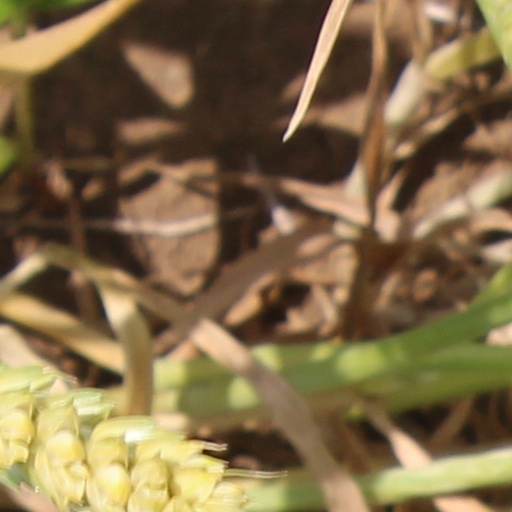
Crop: wheat